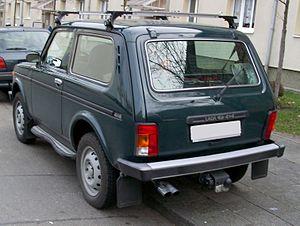
La Lada Niva est une automobile de la marque Lada commercialisée depuis 1977.